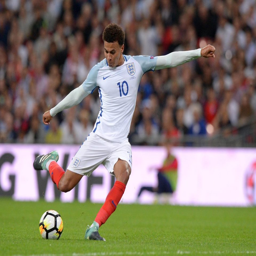
radio broadcaster expects football player to let his football do the talking in the future